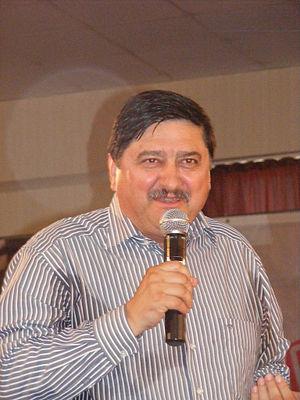
Constantin Niță, né le 27 novembre 1955 à Miroslovești, est un homme politique roumain membre du Parti social-démocrate. Il est ministre de l'Économie entre mars et décembre 2014.